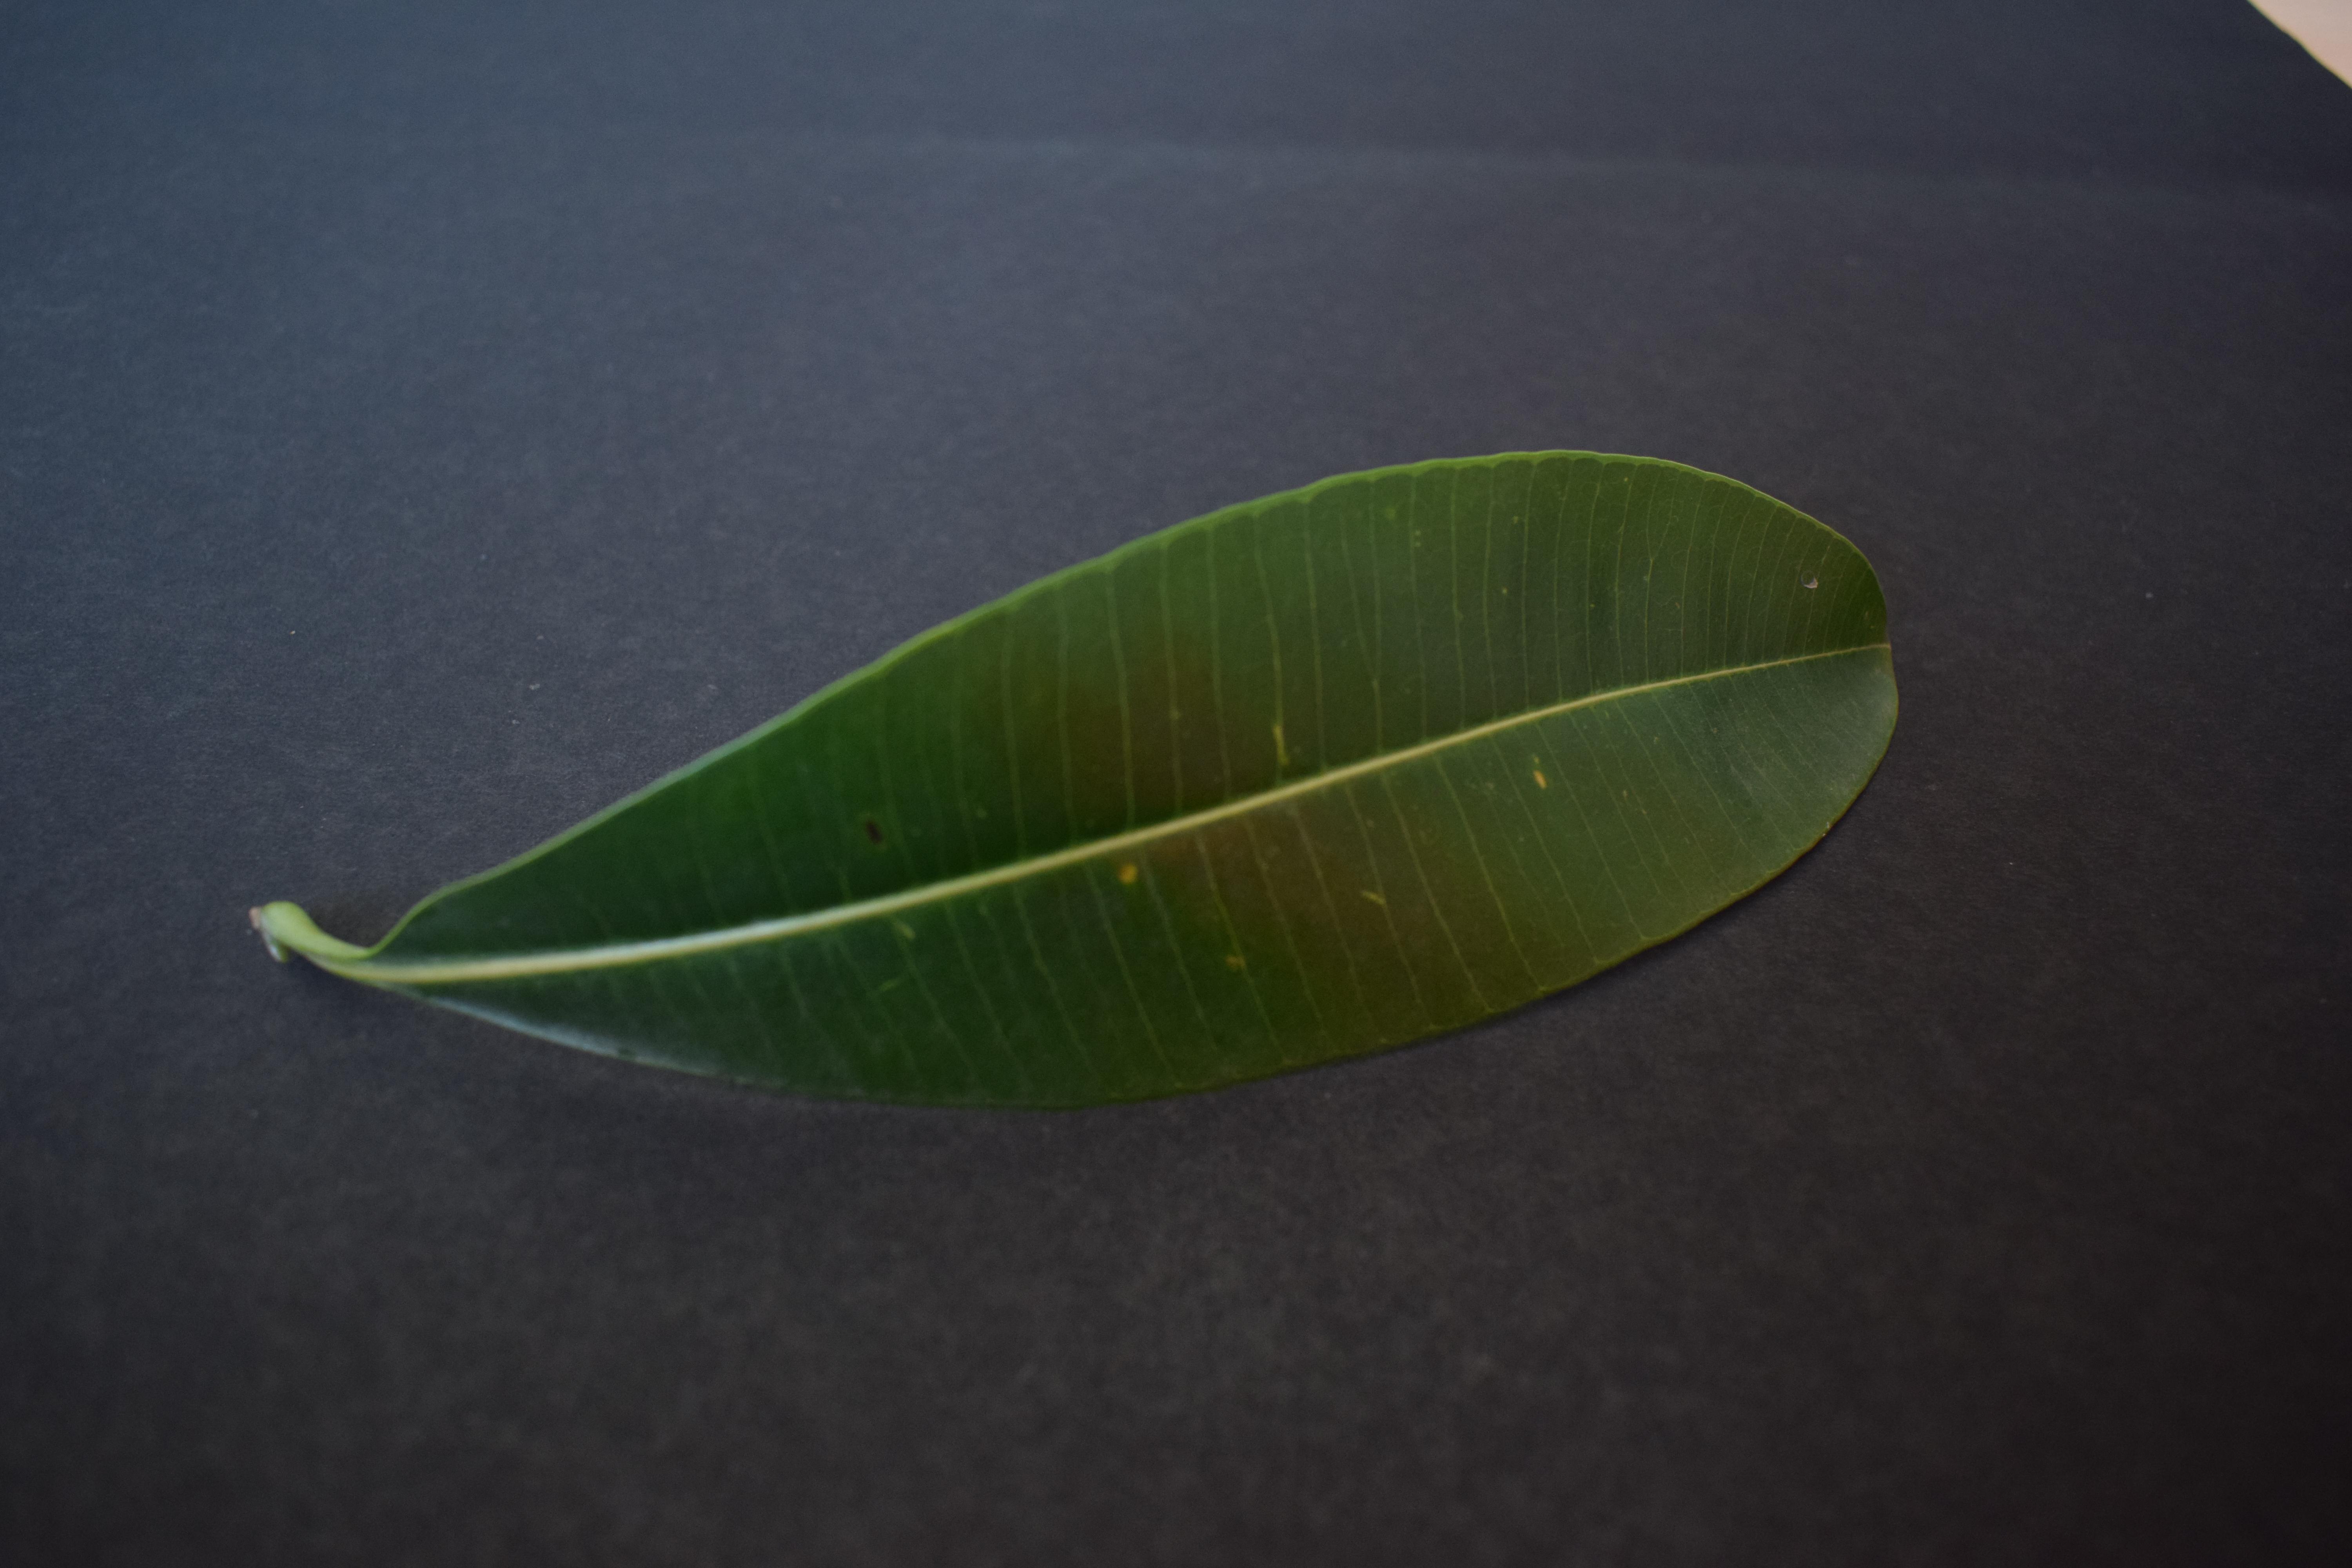
Plant species: Alstonia Scholaris